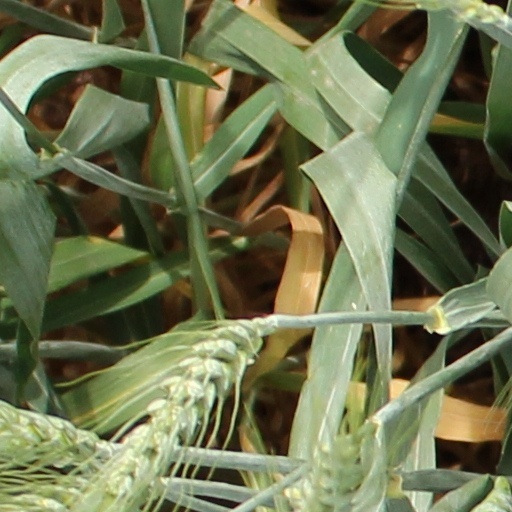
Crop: wheat